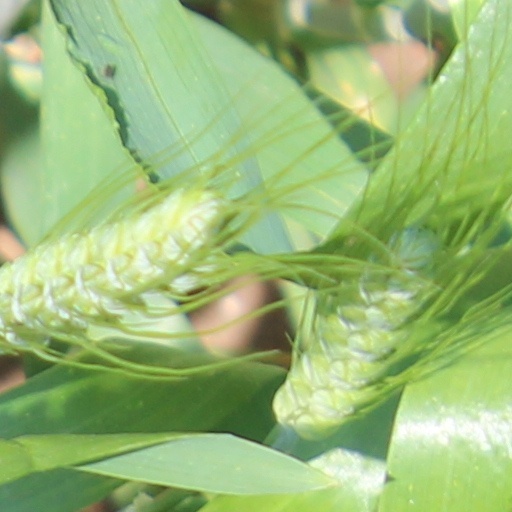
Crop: wheat